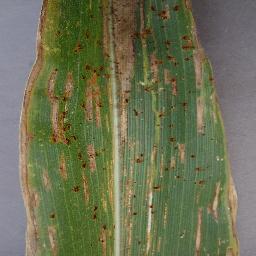
Label: Corn_(Maize)___Gray_Leaf_Spot_(Cercospora)